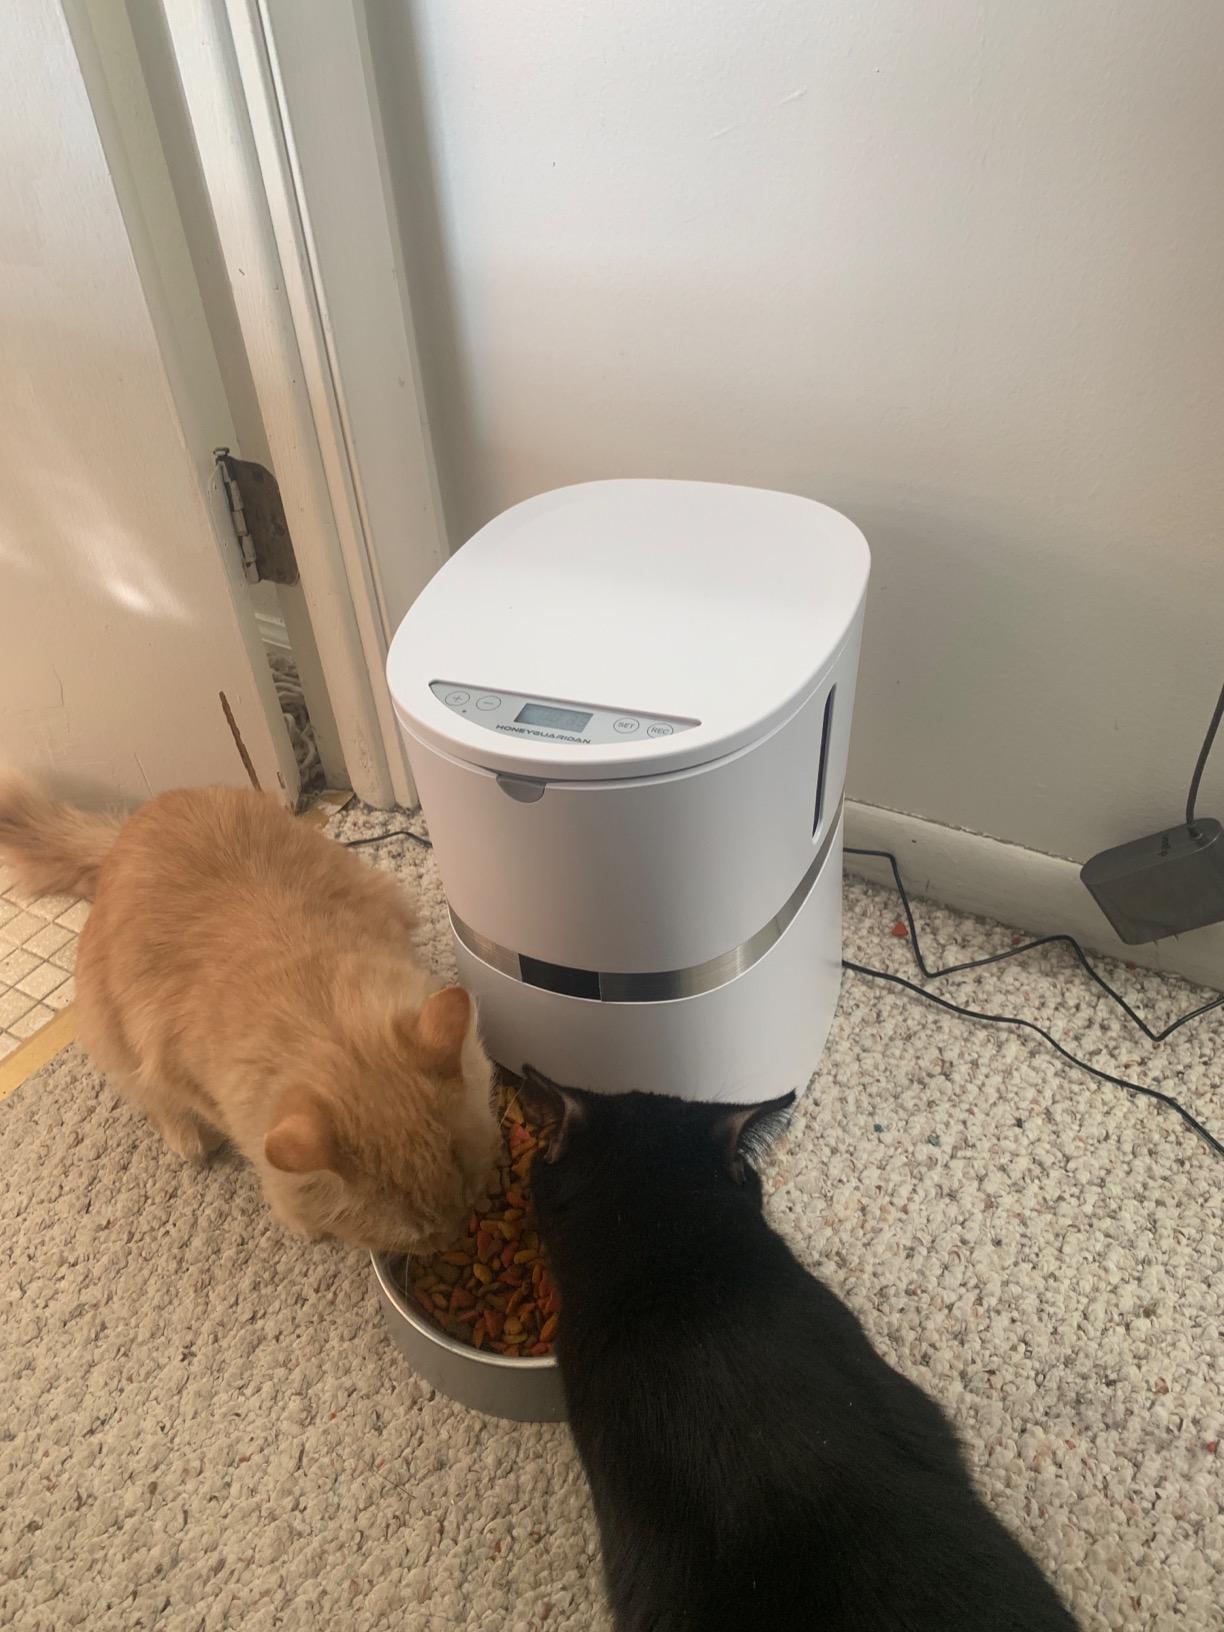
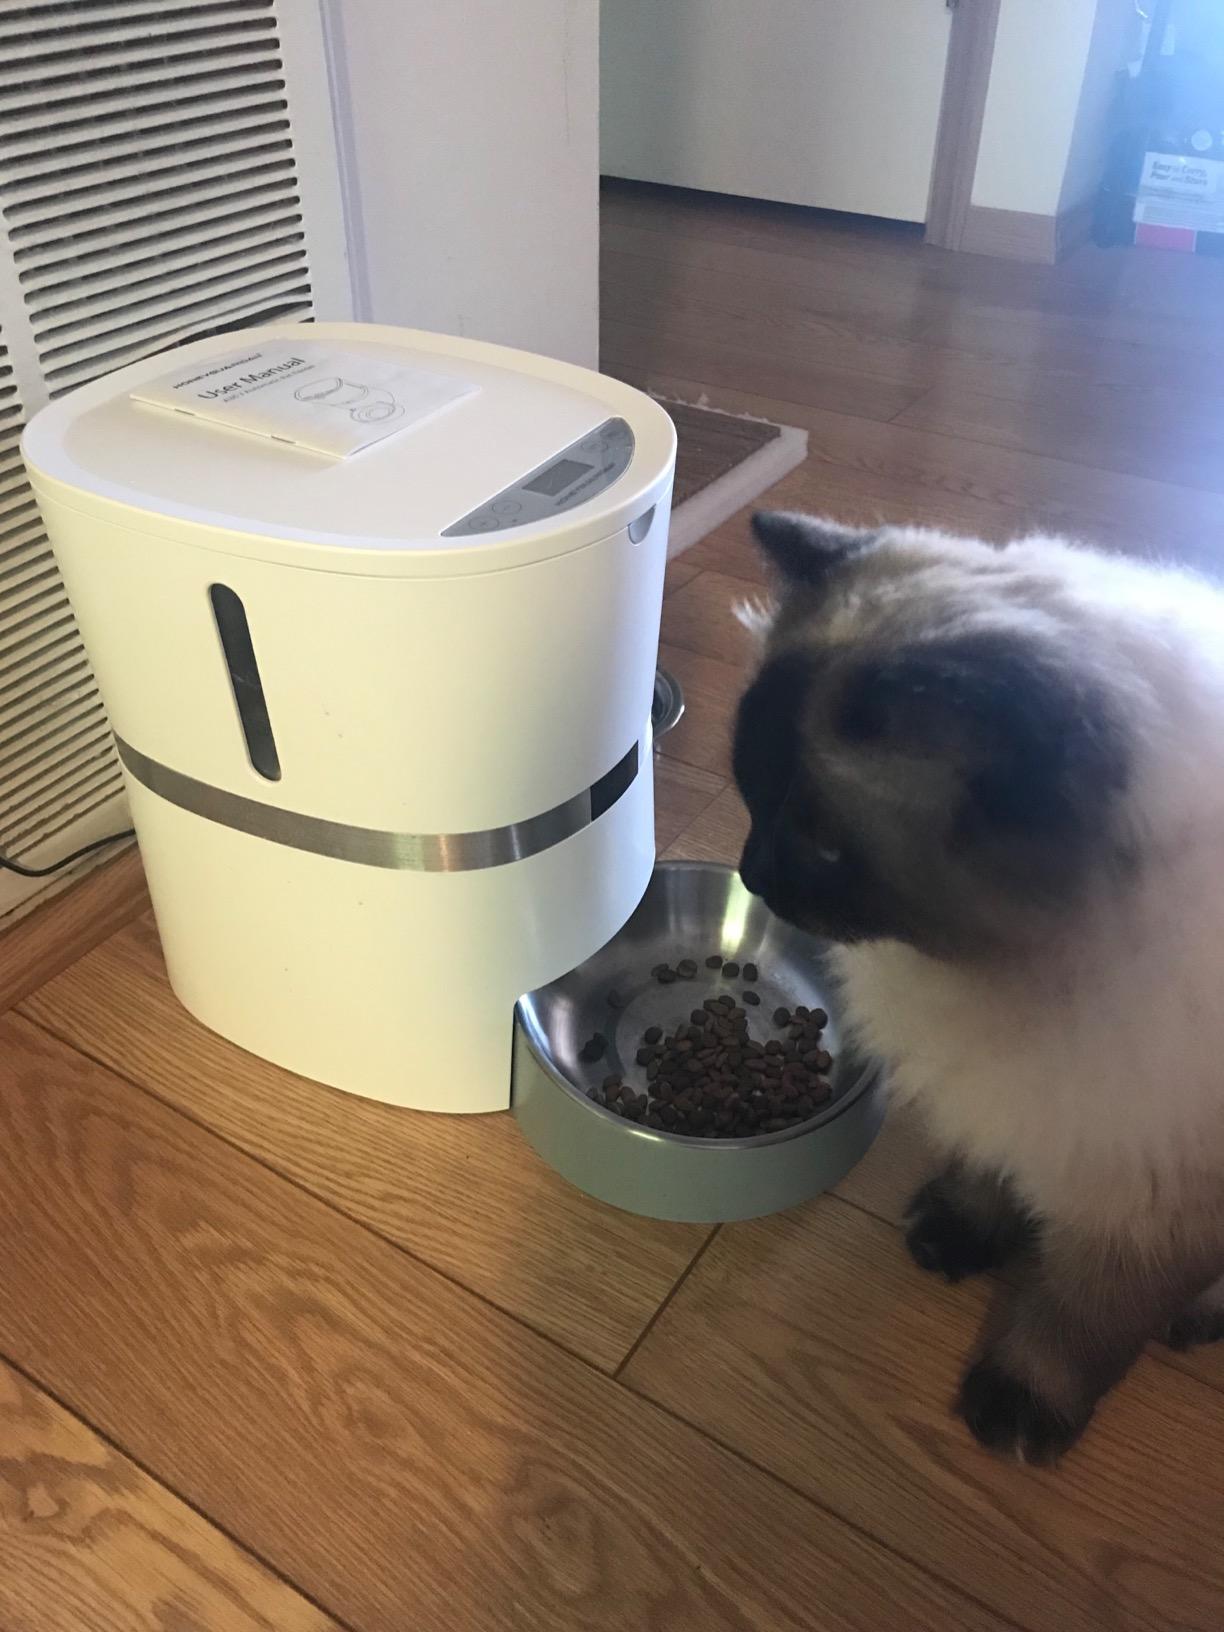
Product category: items_feeder
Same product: yes